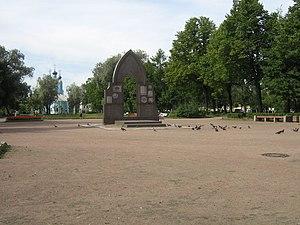
Saint-Pétersbourg. Bolshoi Sampsonievsky Prospect.